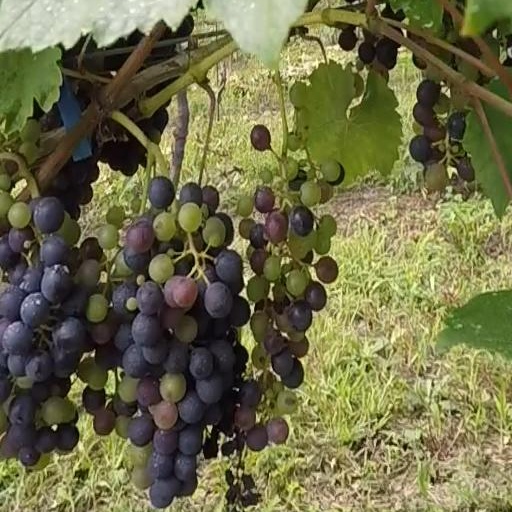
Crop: grape